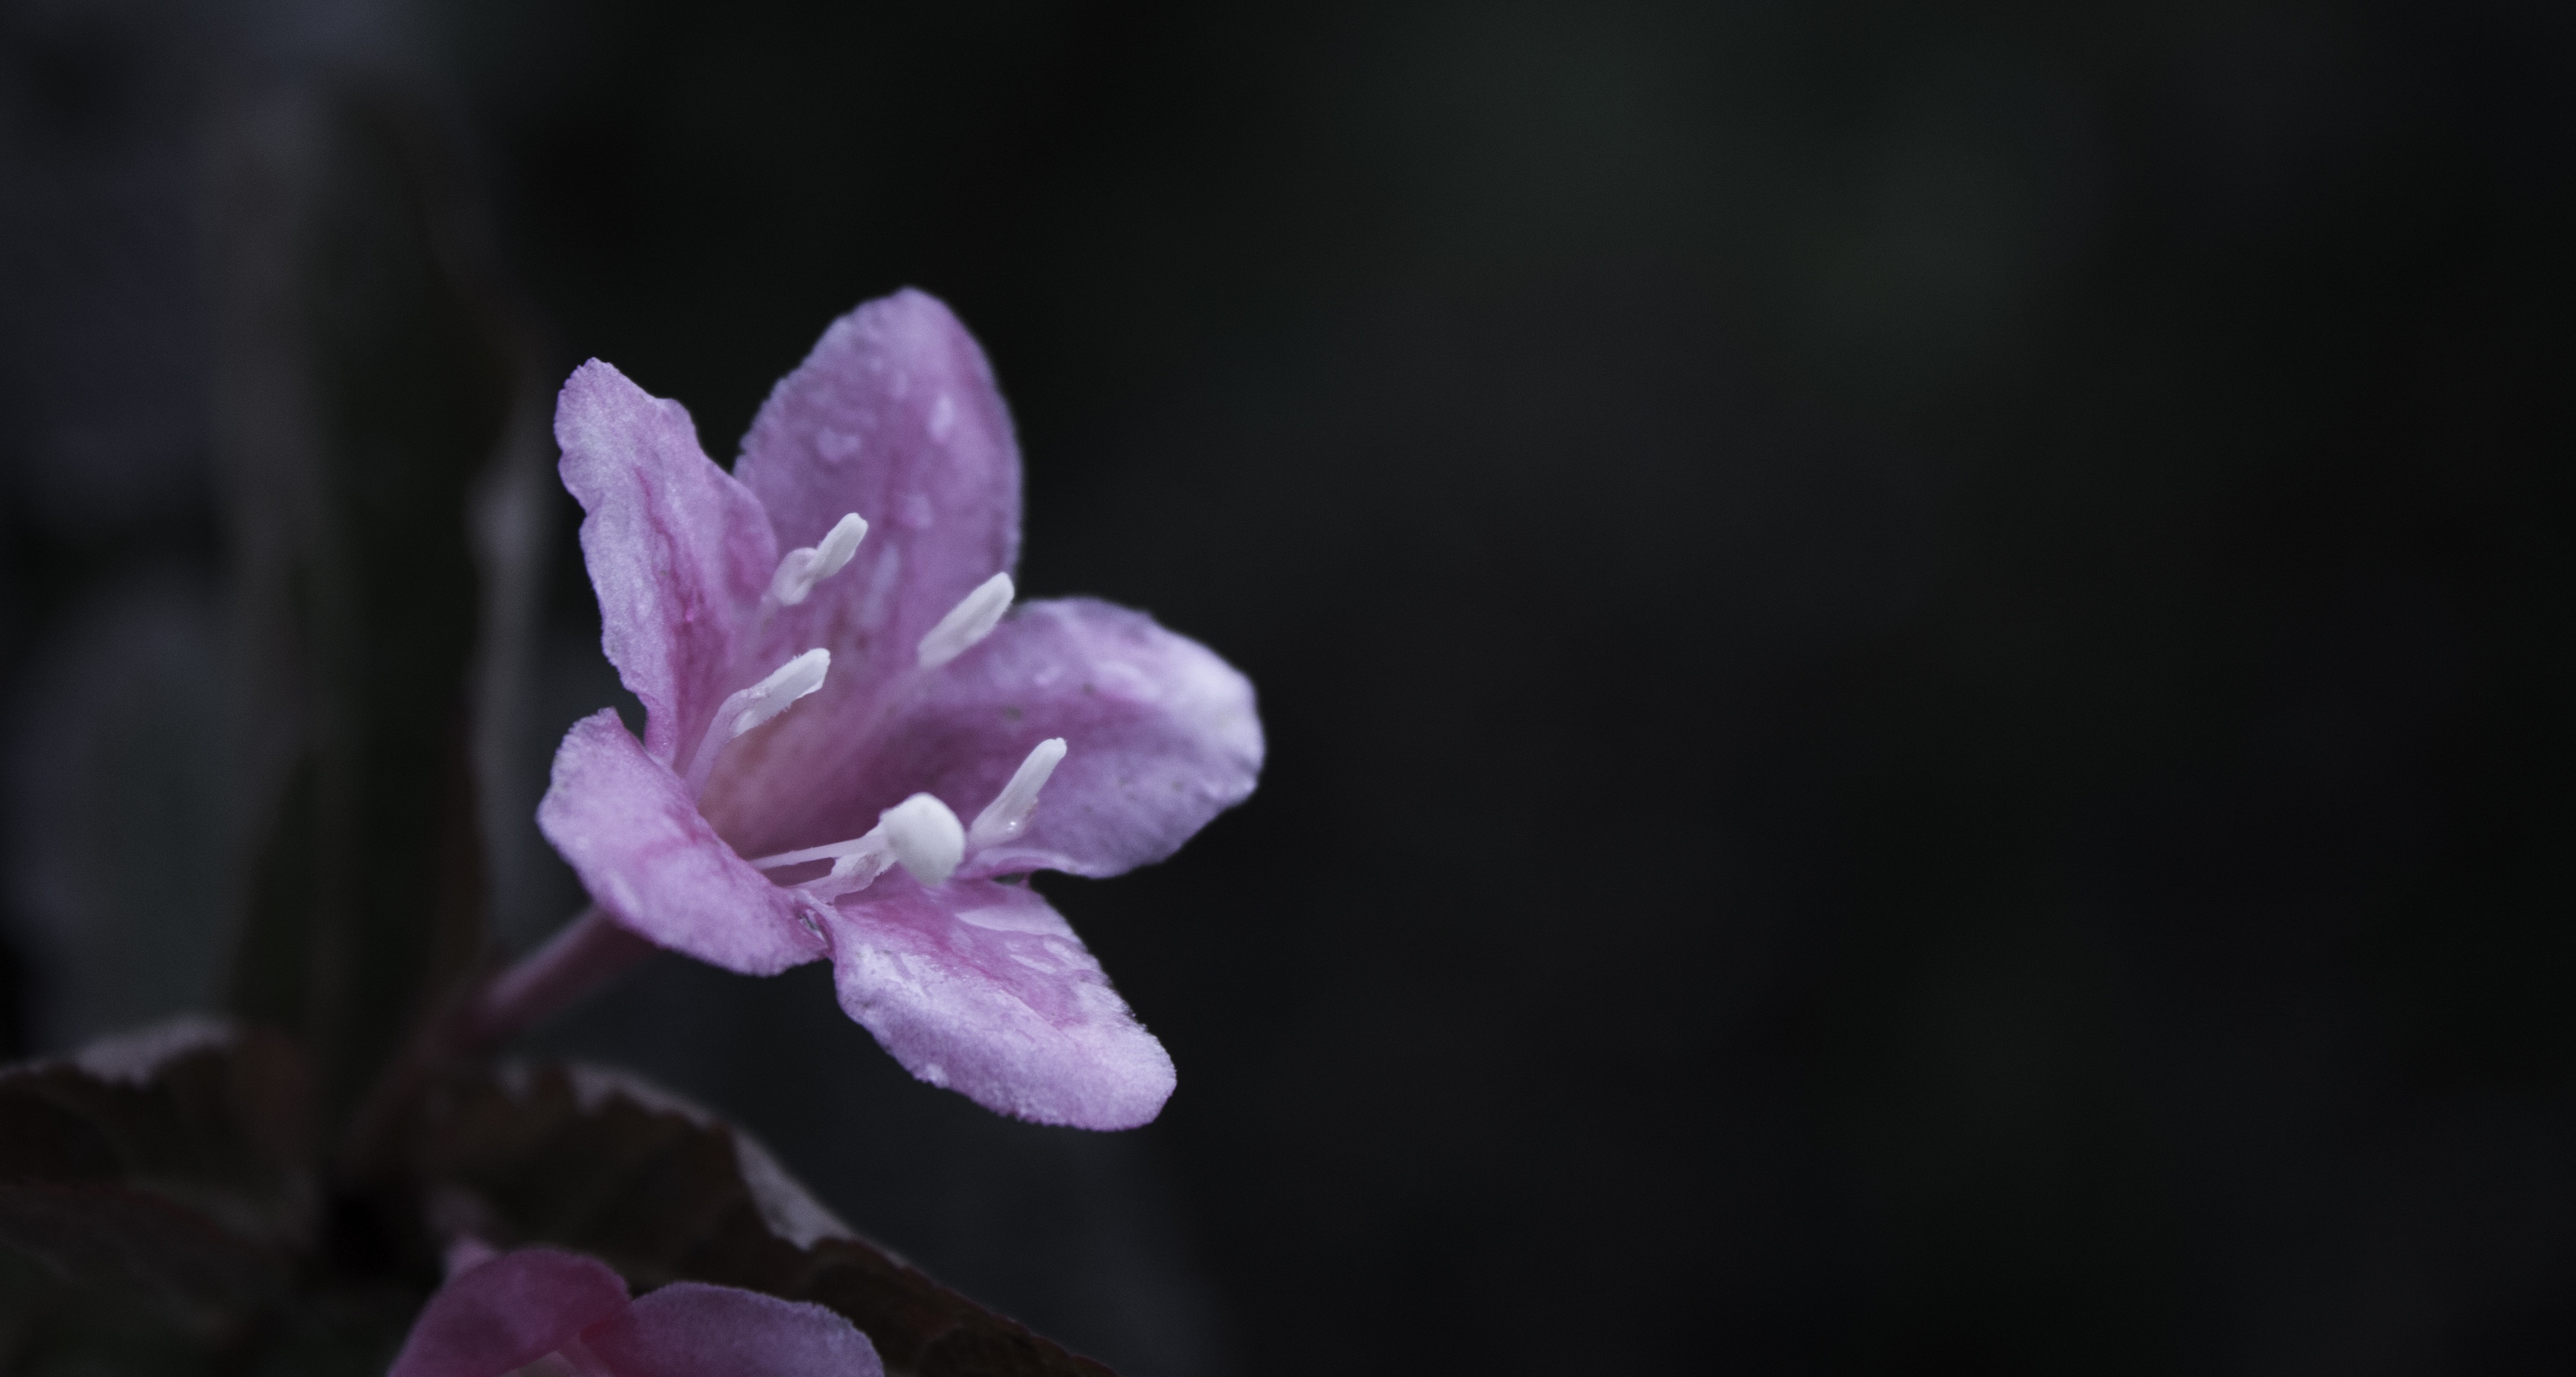
nature, blossom, plant, photography, flower, petal, bloom, macro, garden, pink, flora, wildflower, close up, macro photography, flowering plant, land plant